Mitsubishi Galant VR-4

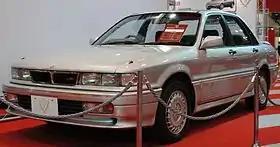
A sixth-generation Mitsubishi Galant VR-4 on display at the Tokyo Motor Show in 2009

The Mitsubishi Galant VR-4 (Viscous Realtime 4WD) was the range-topping version of Mitsubishi Motors' Galant model, available in the sixth (1987–1992), seventh (1992–1996) and eighth (1996–2002) generations of the vehicle. Originally introduced to comply with the new Group A regulations of the World Rally Championship, it was soon superseded as Mitsubishi's competition vehicle by the Lancer Evolution, and subsequently developed into a high-performance showcase of the company's technology.